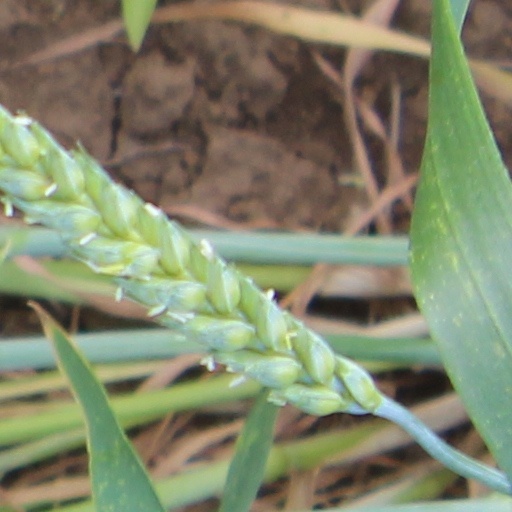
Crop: wheat